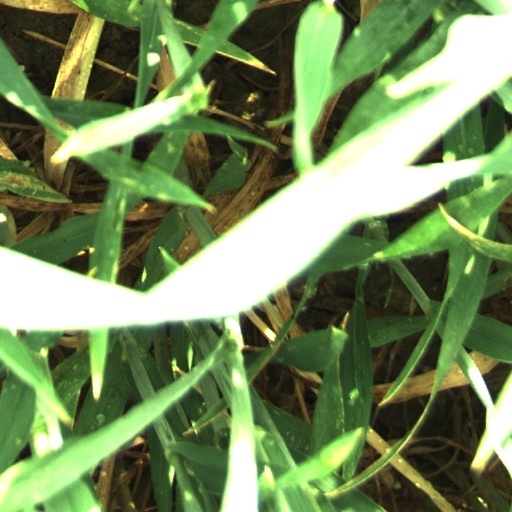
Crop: wheat